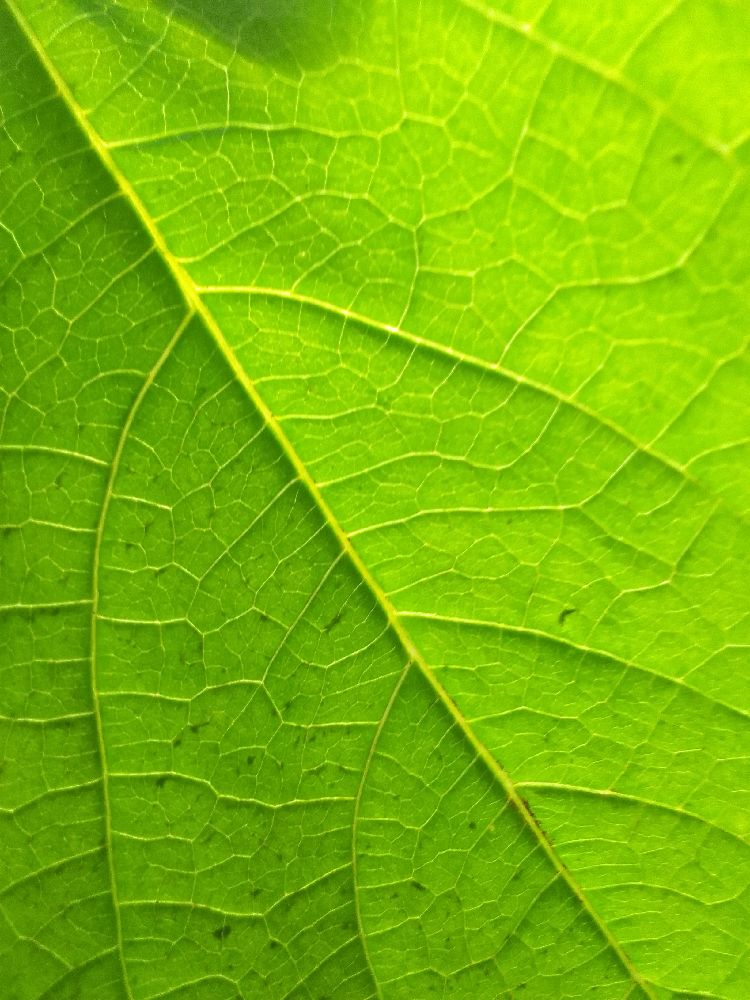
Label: healthy